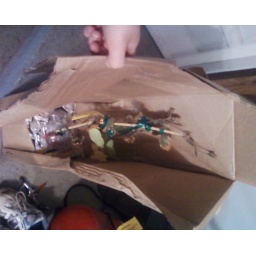
Little trees in the mail! Tri color beech and blackgum from forest farm nursery in oregon.